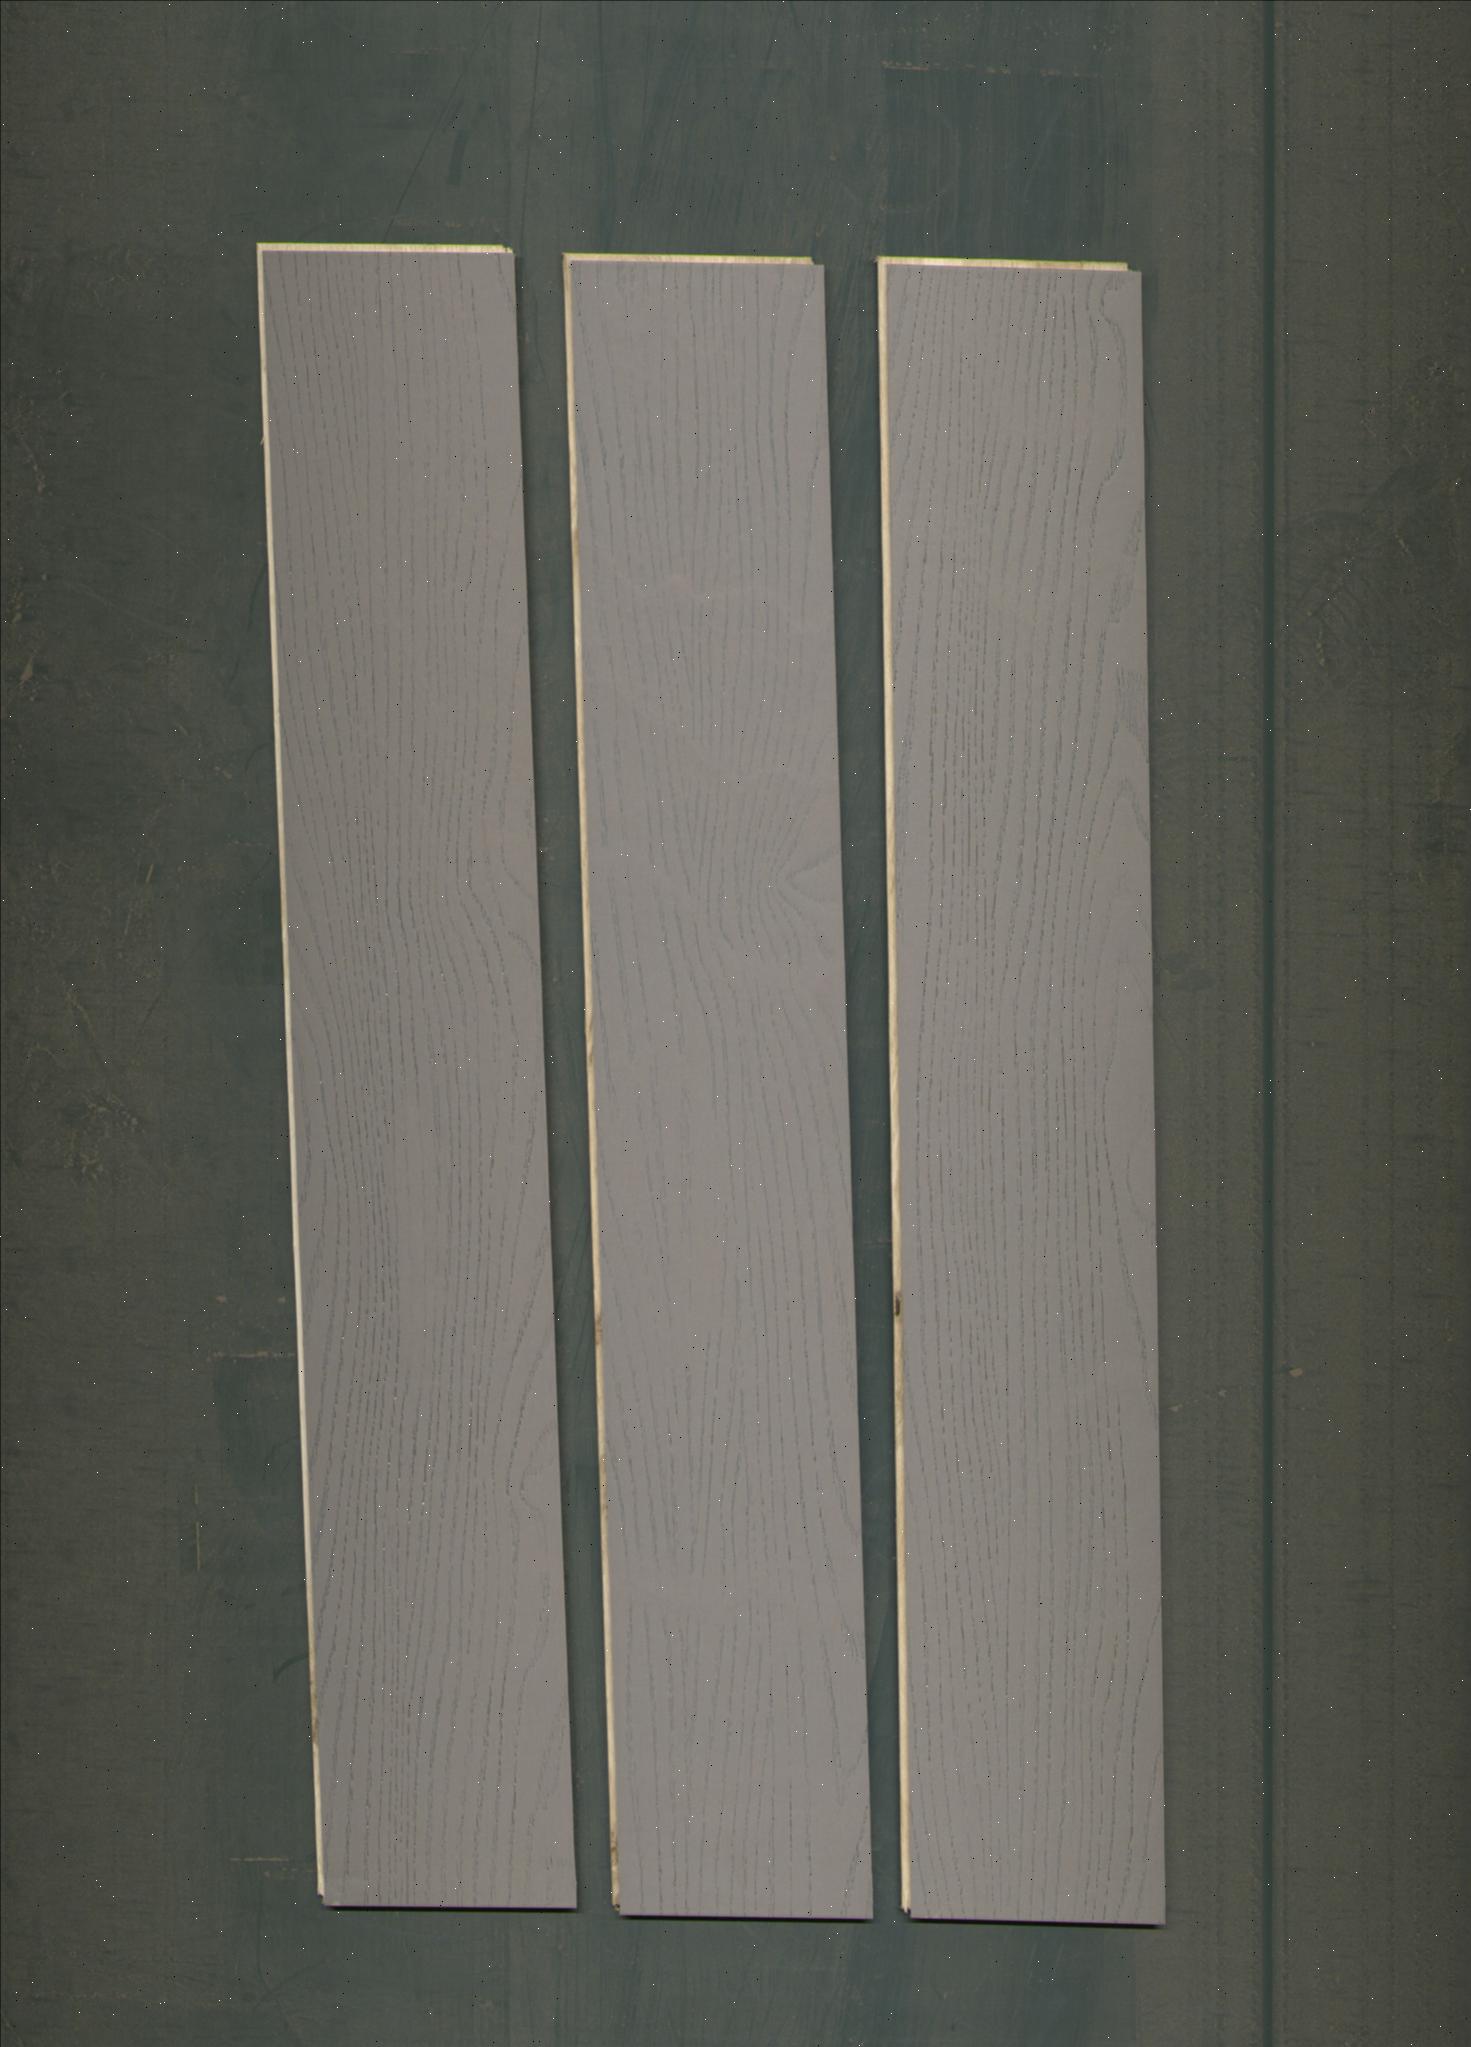
Label: mixers